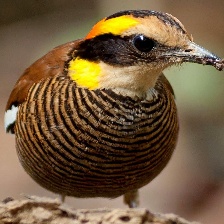
Species: BANDED PITA
Scientific name: HYDRORNIS GUAJANA